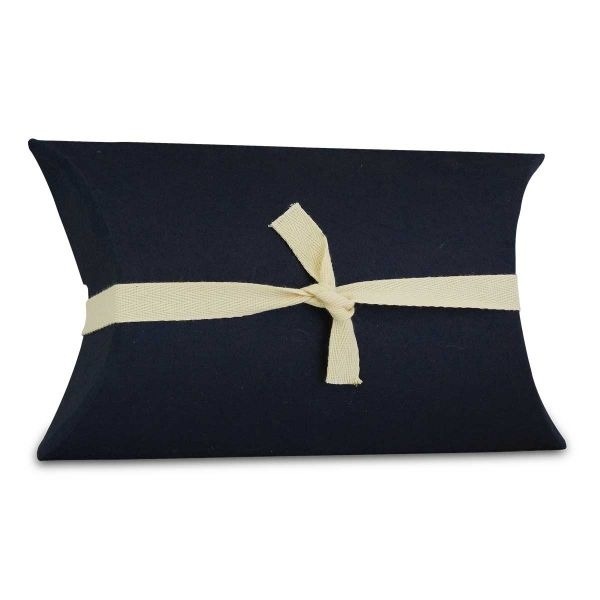
Small Biodegradable Simple Blue Water Burial Funeral Cremation Urn for Ashes
The item you are looking at is our Model Number 016- 77328 , a small/keepsake, quality, eco-friendly urn providing a clean and graceful choice for water burial. Note: This urn is not intended for permanent display. Designed for one-time use during water burial or scattering ceremonies. Condition: New Size: Small/Keepsake Opening : Side Opening Cubic Inches: 59 (Approx. 59 lbs. of original weight) (How big of an urn do you need? See Sizing Guide Below) Dimension: L:6 W:5.5 H:2 Material: Biodegradable, Paper Product Can it be engraved: Yes, for additional charge Other sizes available: No Other colors available: No Details: Biodegradable Simple Blue Water Burial Funeral Cremation Urn Eco-friendly and beautifully made, this biodegradable urn offers families a meaningful water burial option. It provides a balance of environmental responsibility and quiet elegance for a natural goodbye. Sizing Guide Generally, 1 Pound of person/pet equals approx. 1 cubic inch of remains. For example, a 200-pound person would need a 200 cubic inch urn or larger. However, if you have a certain size urn, most funeral homes can make certain adjustments to accommodate that size urn, within reason. Shipping Policies Expedited Shipping: If you are having a memorial or service and wish to have your item expedited in order to ensure it will be there in time, please contact us for expedited shipping rates. Alaska/Hawaii/US Territories: If you are looking to ship to Alaska, Hawaii, Puerto Rico, other U.S. Territories, we CAN accommodate that for you, but please contact us for a shipping quote BEFORE purchasing. International Shipping: For Shipping Outside the Continental USA: If you wish to ship this item to Hawaii or Alaska, we can accommodate that, but please inquire about rates BEFORE purchasing the item. If shipping internationally, please be advised that customs policies may delay the receipt of your purchase. We ship your purchase the next business day after you order it, or sooner, when possible, but we have no control regarding how long it takes your package to clear through customs. We are always happy to provide proof of how we shipped your package and send you a tracking number, when applicable. If shipping this item internationally, please provide us with your phone number for customs purposes, as this will help speed up delivery of your item. If you have any questions, please contact us. Return Policy Please be advised, unless there is a defect found in the product, all returns will be subject to a 20% restocking fee, as well as original shipping costs. All returns will be paid in the form of merchandise credit from our store. Please contact us BEFORE returning an item, and before leaving feedback. PLEASE NOTE: Items that have been engraved and/or personalized can NOT be returned. About Us We are so sorry for your loss, but honored and humbled you are considering us to be a part of your service. At Peace Memorials is dedicated to providing you with the perfect urn or memorial for your loved one. We welcome any questions, thoughts, and feedback you may have about our products. Thank you for your business, we look forward to serving you. ▪ Full-Sized Urns ▪ Keepsake Urns ▪ Cremation Jewelry ▪ Scattering Tubes ▪ Memorial Plaques ▪ Urn Vaults ▪ Register and Sign in Books ▪ Grief and Therapy Books ▪ Funeral Accessories & Hand-Outs And much more!
Brand: UPD Urns
Category: Religious & Ceremonial > Memorial Ceremony Supplies > Memorial Urns